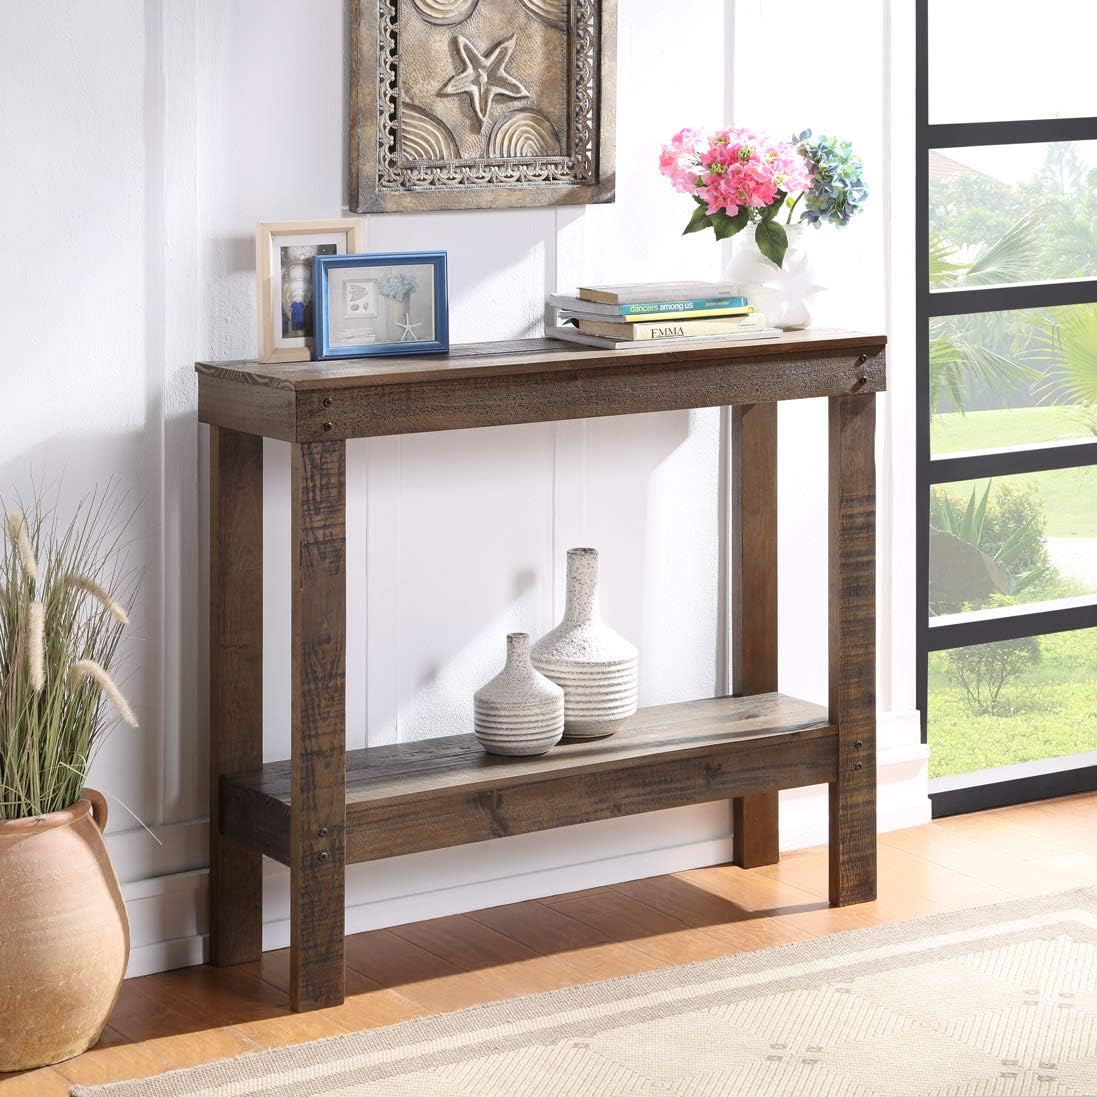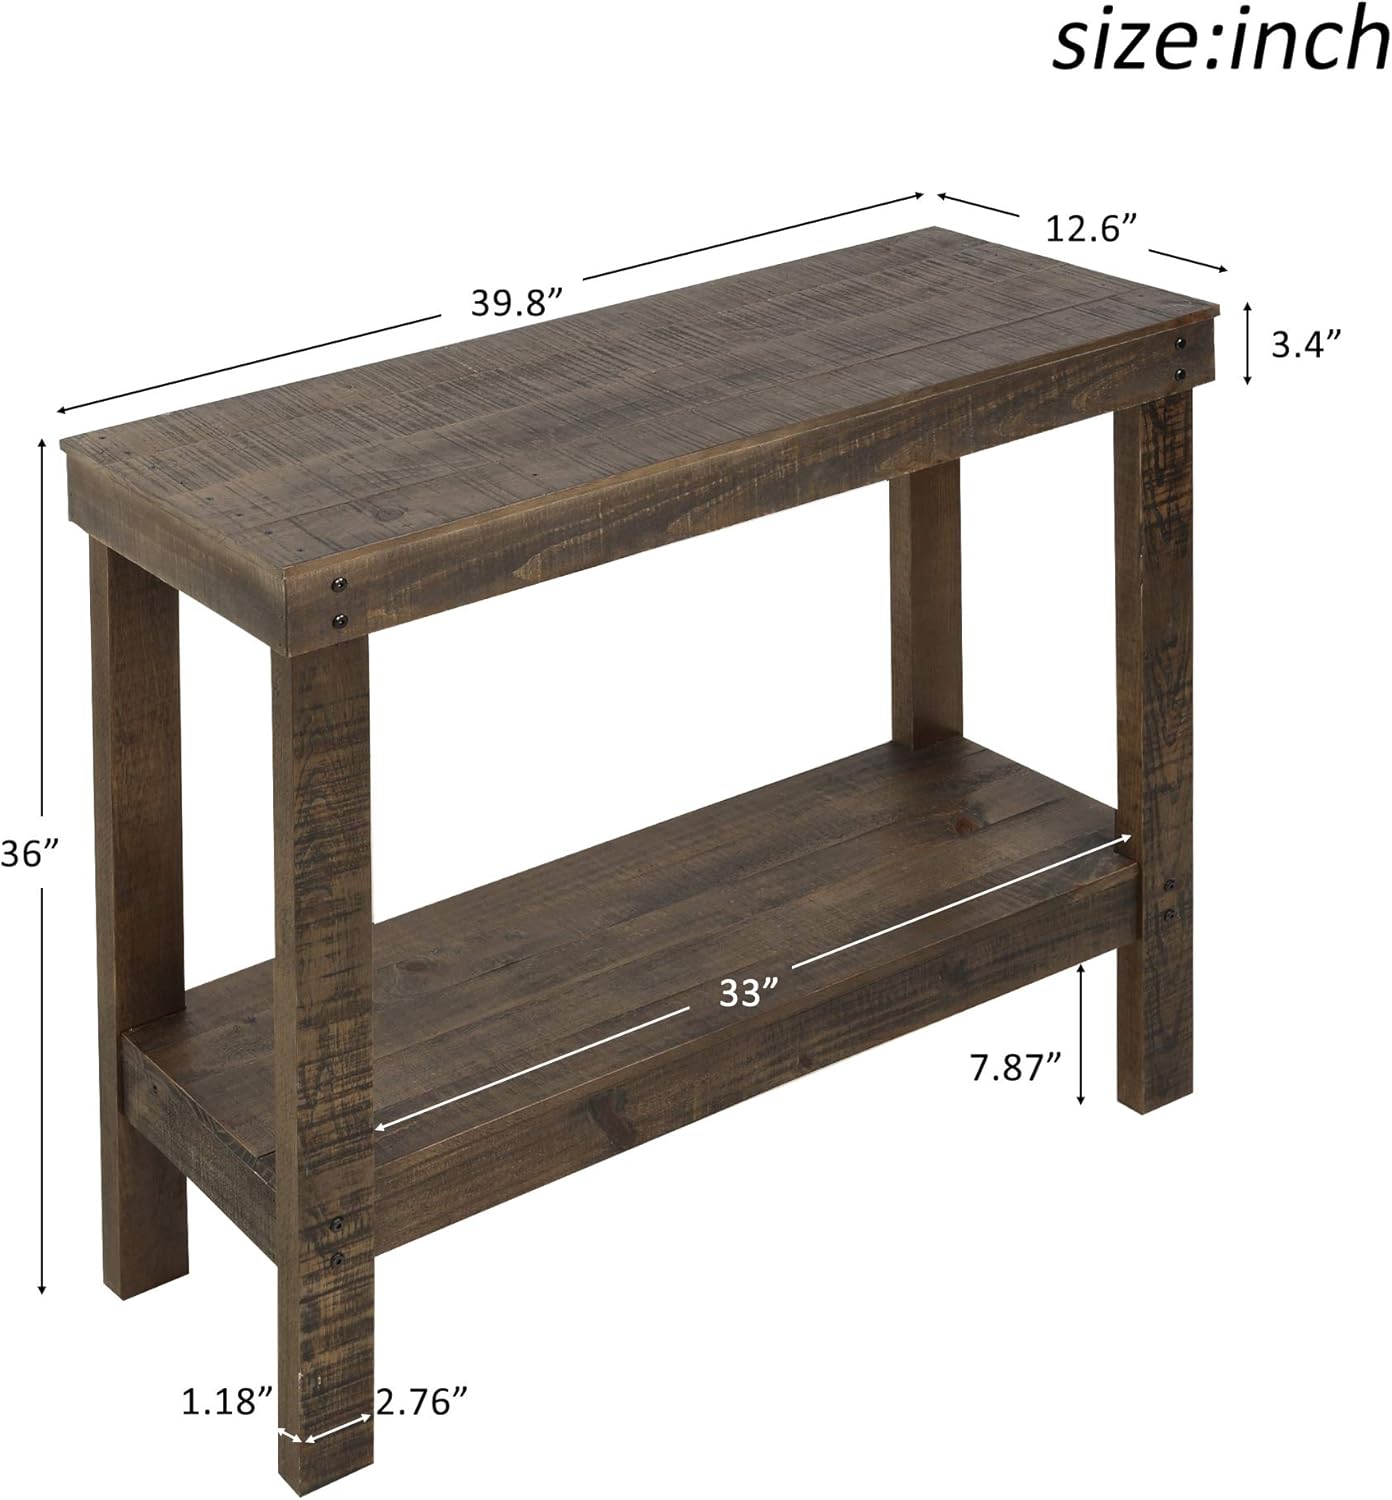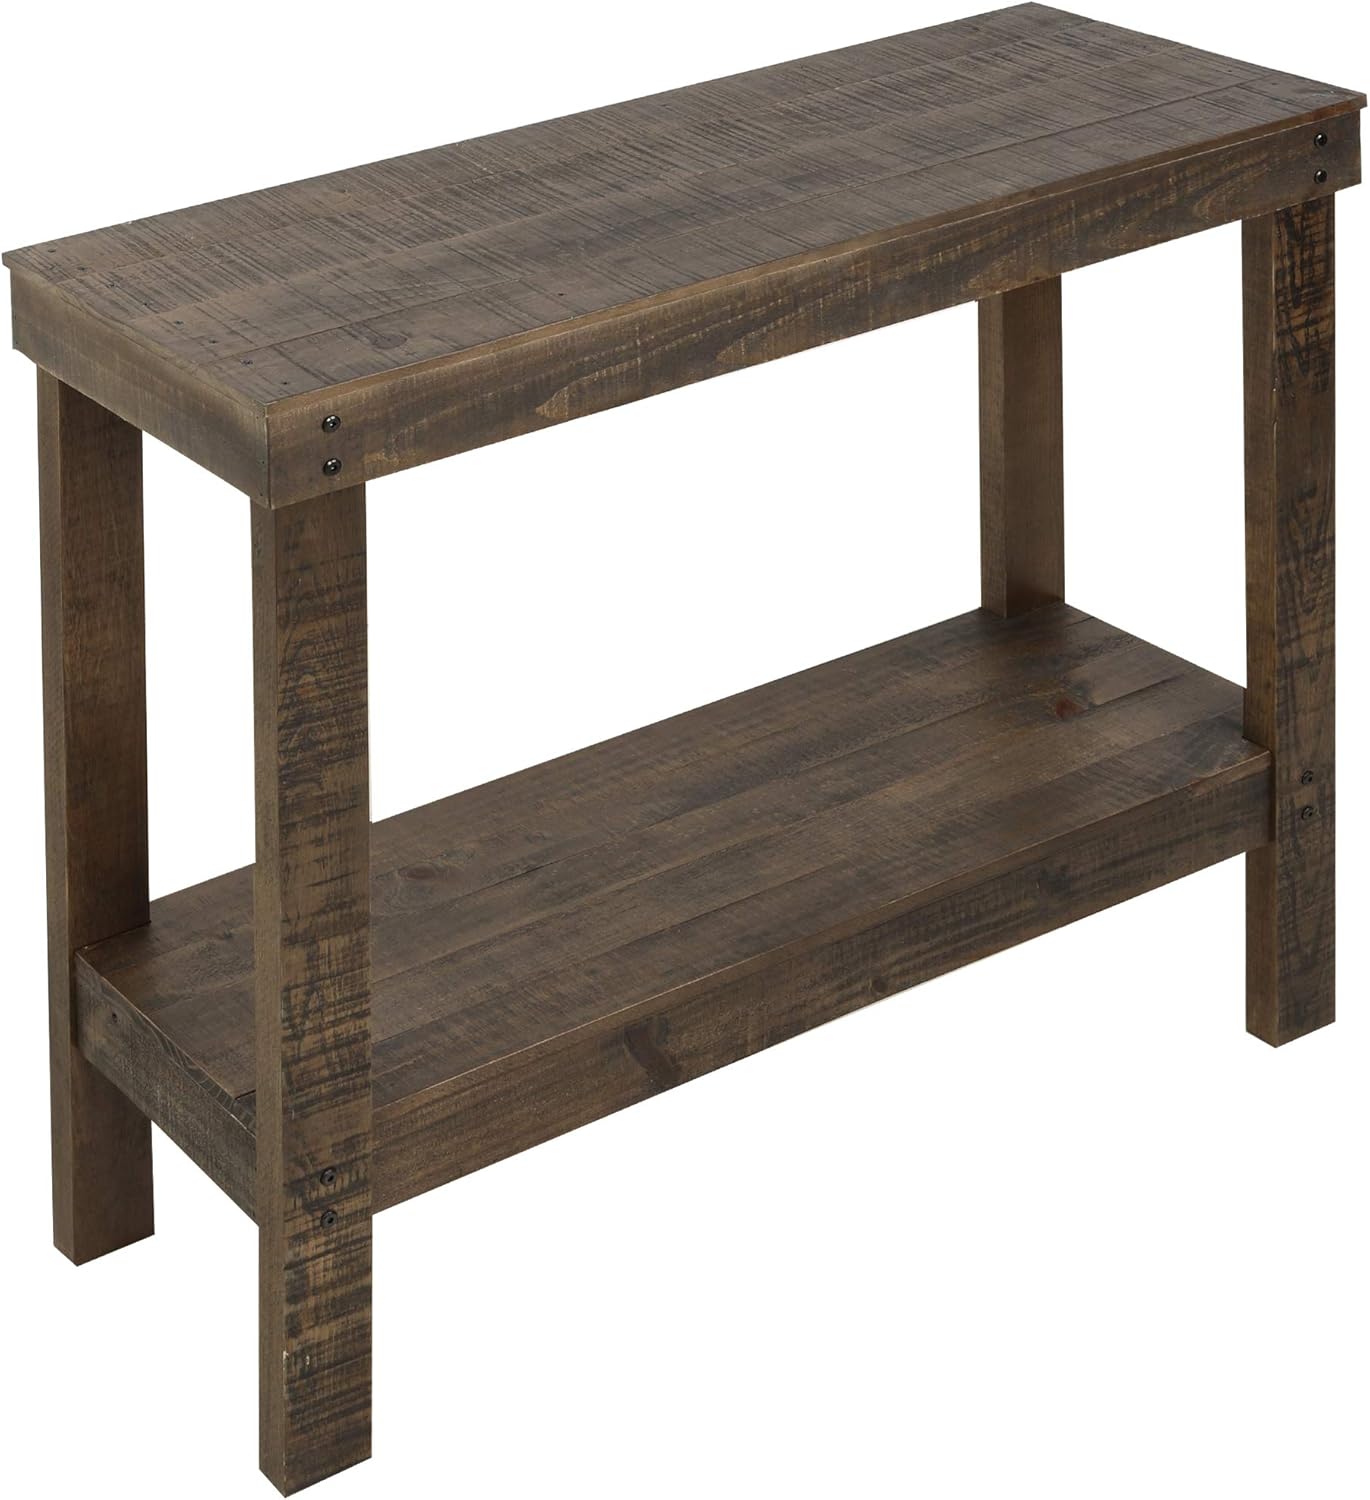
Knocbel Rustic Wood Console Table for Entryway Hallway, Living Room Sofa Side Table with Bottom Open Shelf, 39.8" L x 12.6" W x 36" H (Brown)
Category: Amazon Home
Description This Console Table is full of character with the real wood design. Made to tie in with your unique style easily, this table is the perfect stage for your photos and decor. Dress it up or dress it down, the tones and clean lines make for a great centerpiece in your living room, dining room, or entryway. This table comes fully assembled and ready to decorate. Advantages 1. Totally new item 2. We produce this item in a big factory which has a low damage and defective rate. 3. Compared with the same quality, the price is competitive. Weights & Dimensions Table Overall: 39.8"x12.6"x36" Table Top Thickness: 4" Clearance to Floor: 7.87" Overall Overall Product Weight: 25 lb Specifications Table Material: Pine wood Shelves Included: Yes Number of Shelves: 1 Weight Capacity: 160 lb Table Base Material: Pine wood Country of Origin: Made in Vietnam Notes: There will be chromatic aberration caused by light difference, thanks for your understanding.
Features: This Console Table is full of character with the real wood design. Solid pinewood frame and leg. Designed for commercial and residential use | Made to tie in with your unique style easily, this table is the perfect stage for your photos and decor. | Dress it up or dress it down, the tones and clean lines make for a great centerpiece in your living room, dining room, or entryway. | Table Top Thickness: 4". Clearance to Floor: 7.87". | Overall Size: 39.8"L x12.6"W x36"H. Weight: 25 lbs. Supports up to 160 pounds